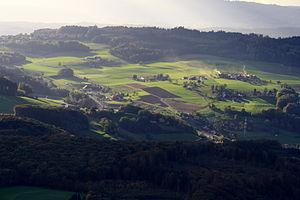
Oberwil-Lieli est une commune suisse du canton d'Argovie, située dans le district de Bremgarten.